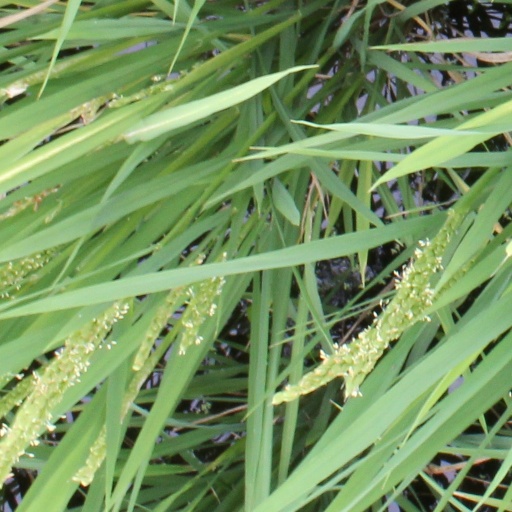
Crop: rice